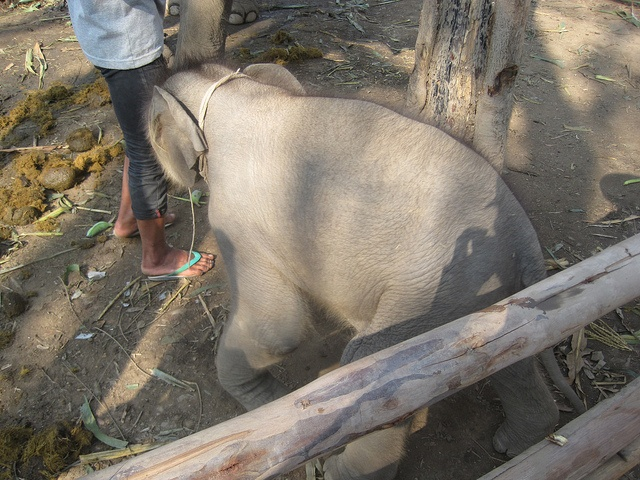
A baby elephant standing next to a person and a wooden fence.
A small gray elephant standing next to a wood fence.
There is an elephant in a wooden fenced area
A small baby elephant butting the leg of a person
A baby elephant following his owner around the park.